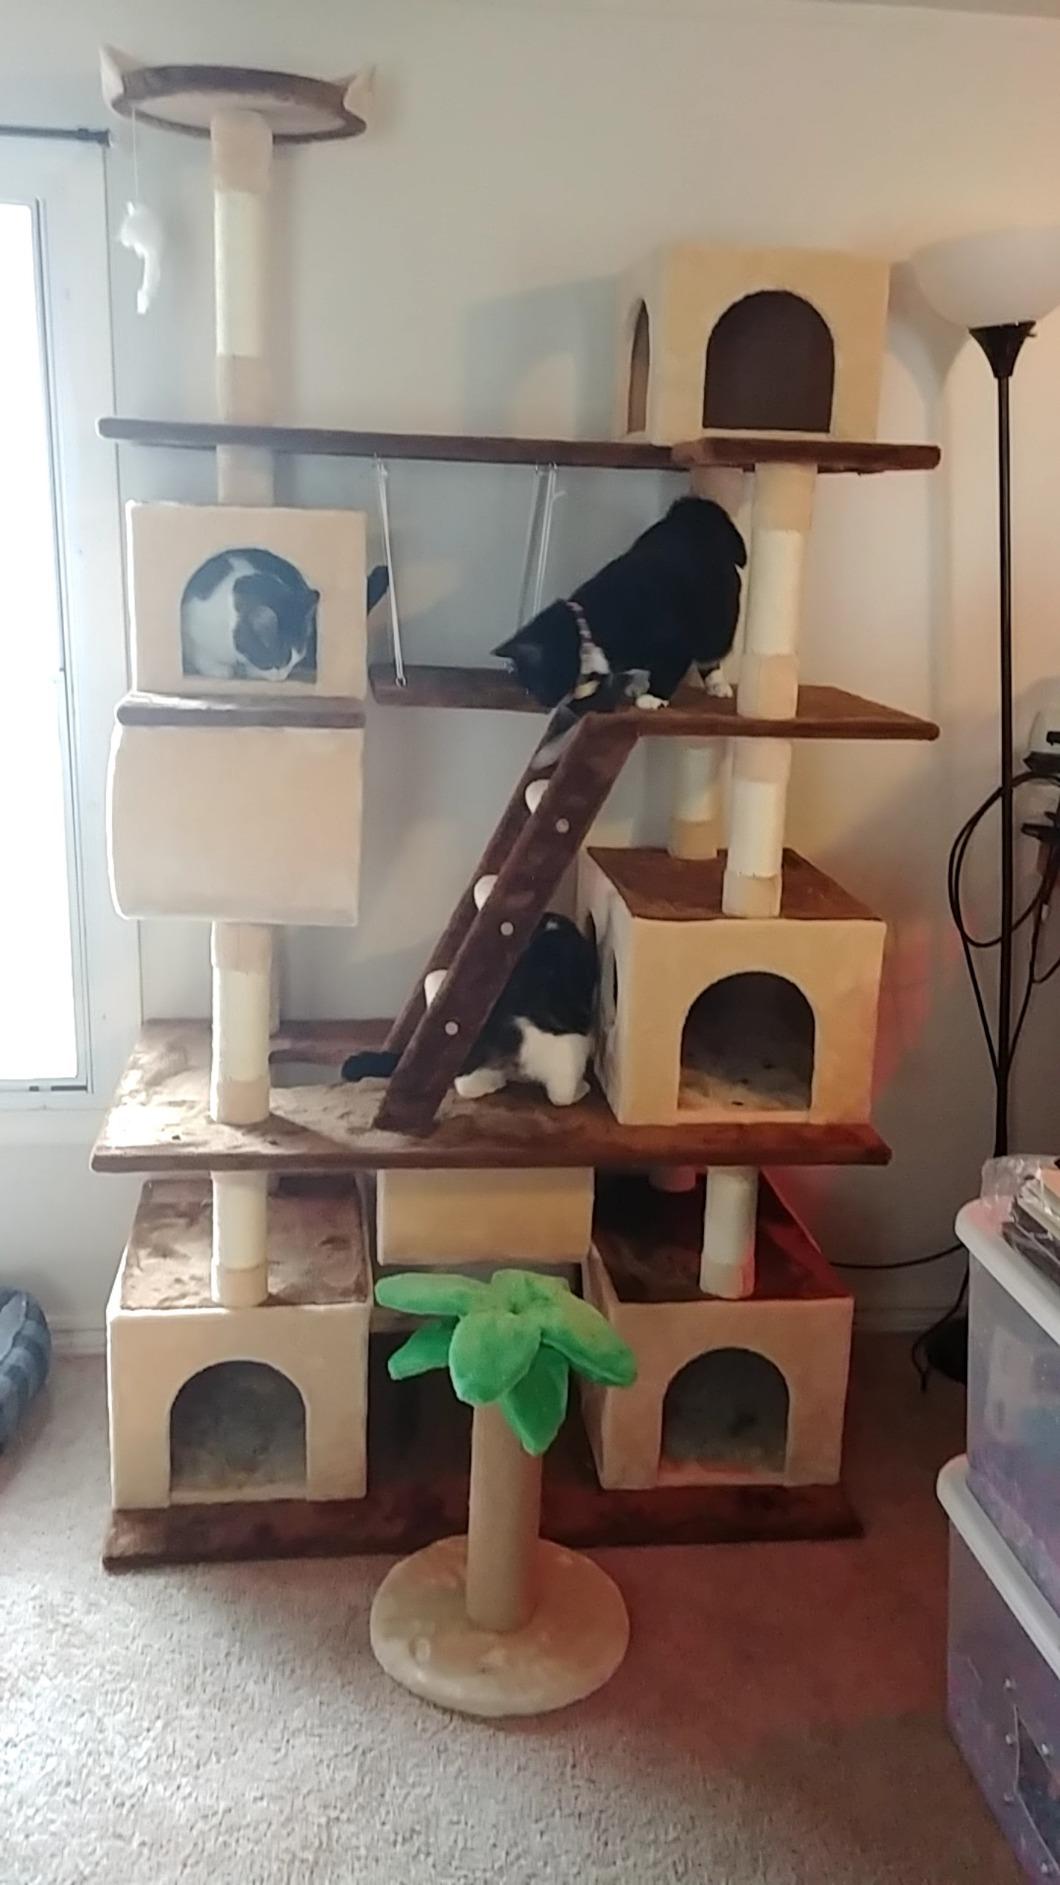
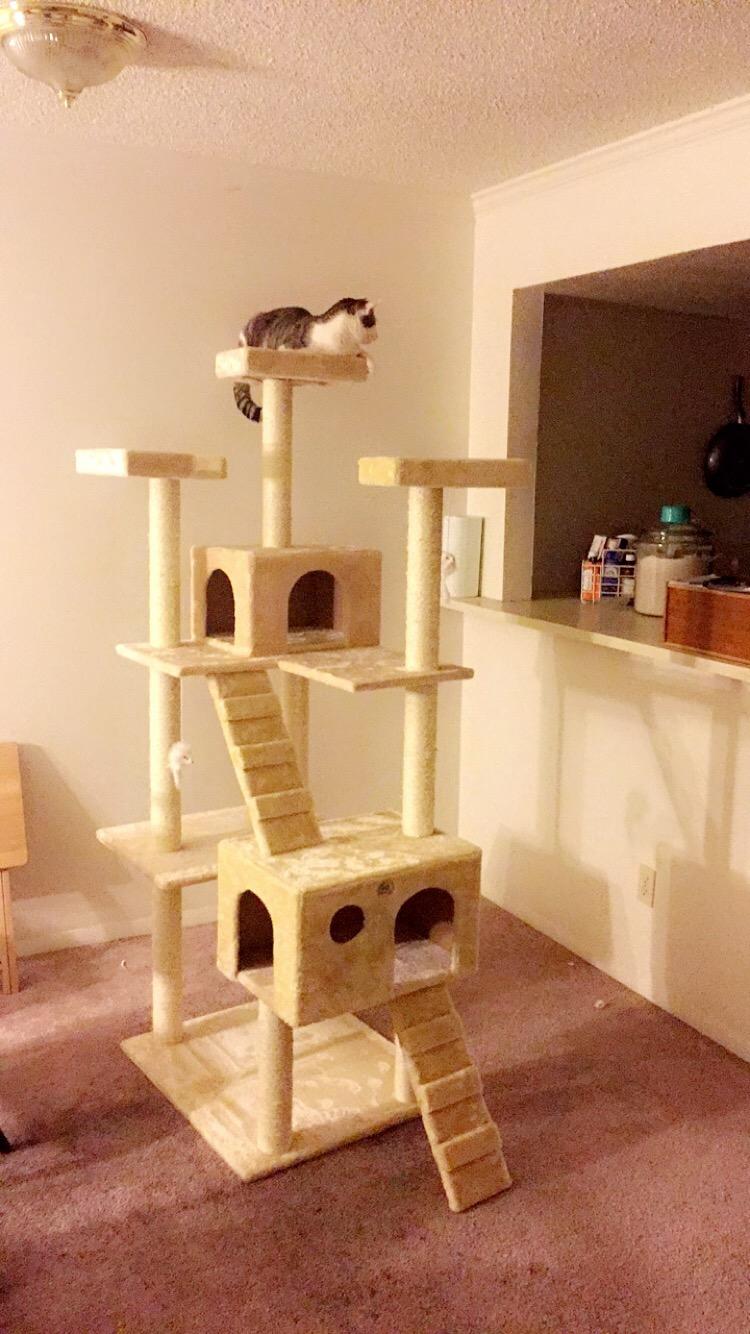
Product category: items_cat tree
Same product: no